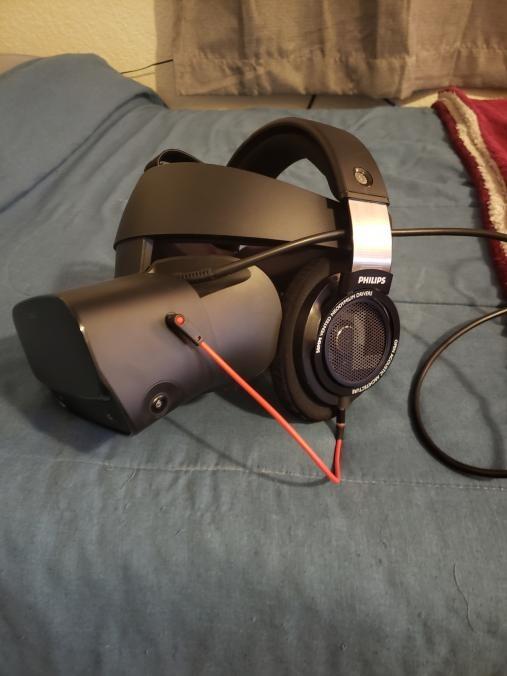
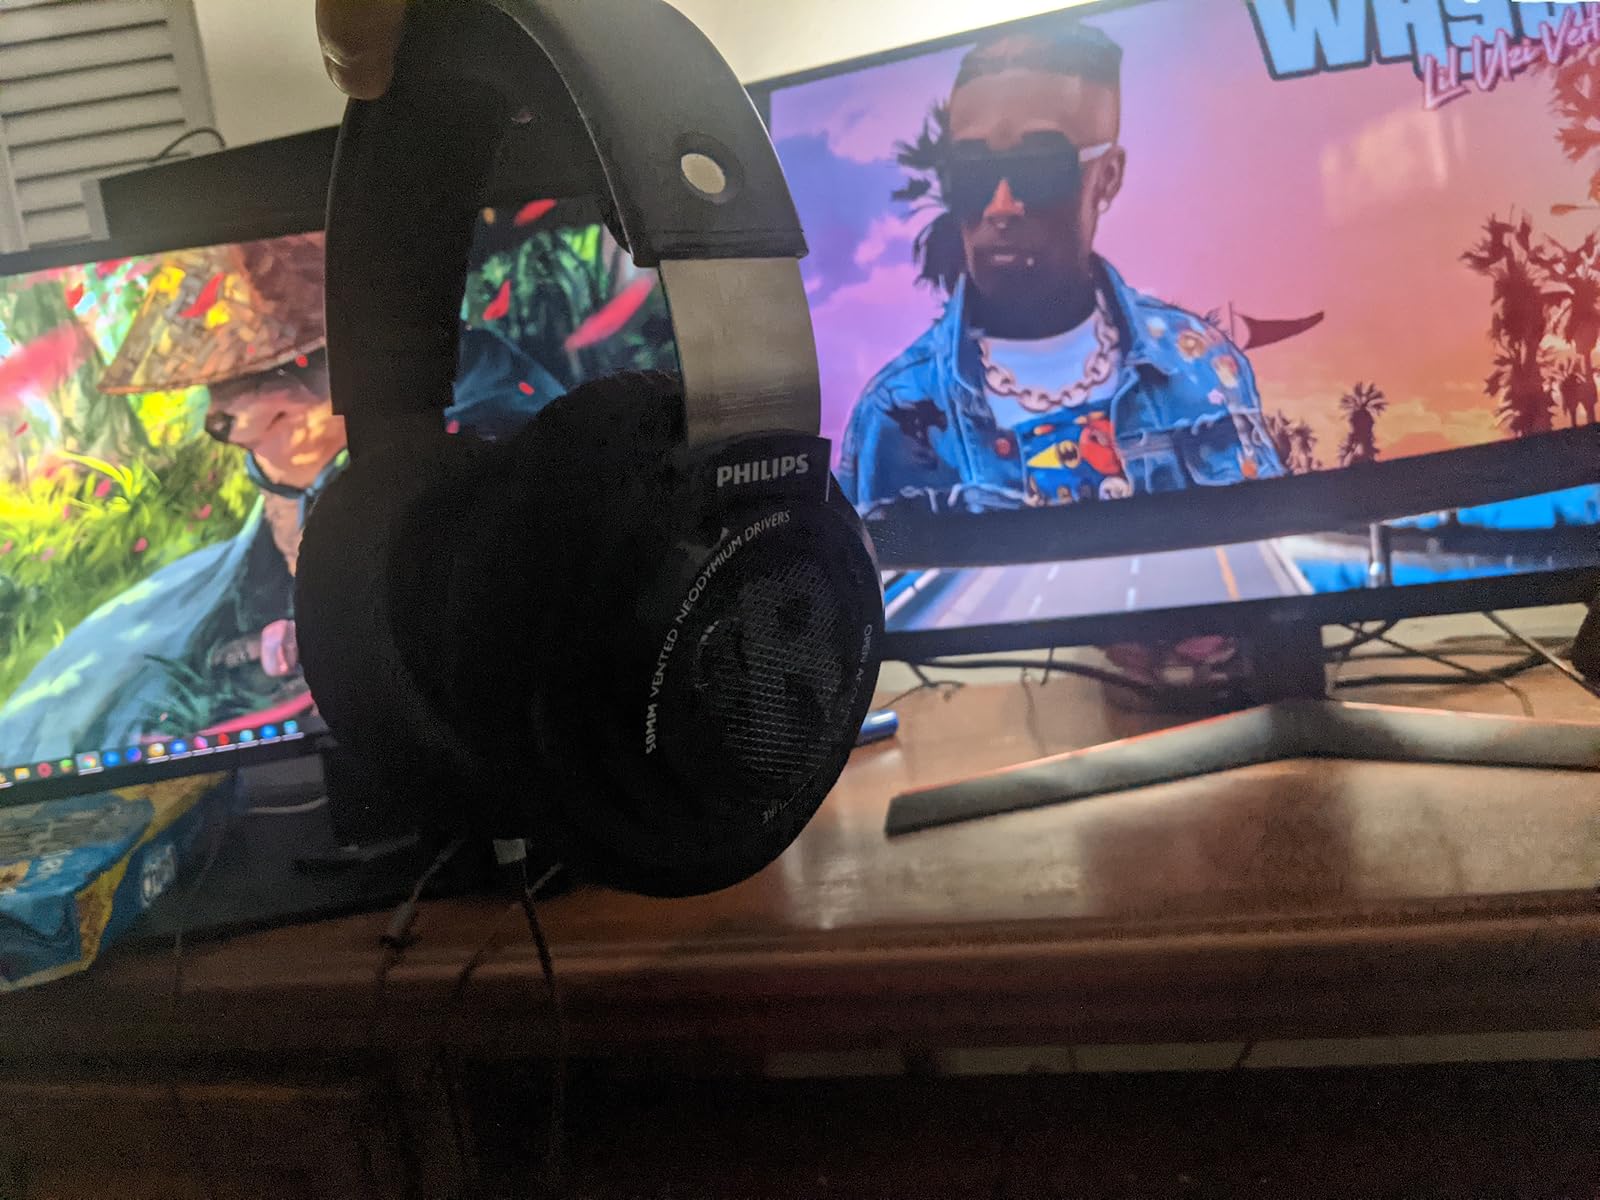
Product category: headphones
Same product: yes